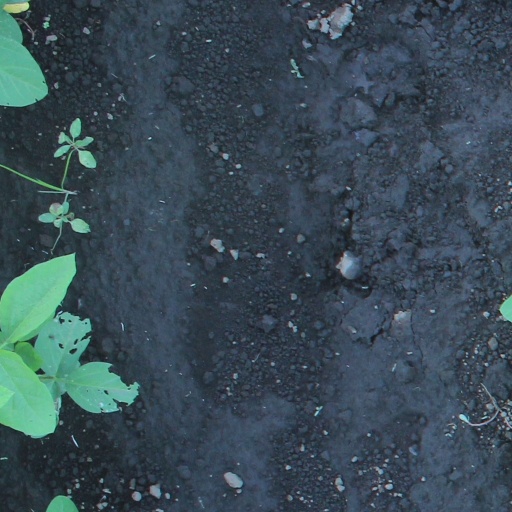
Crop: soybean